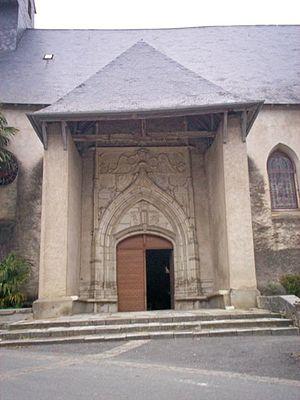
Lasseube est une commune française, située dans le département des Pyrénées-Atlantiques en région Nouvelle-Aquitaine.